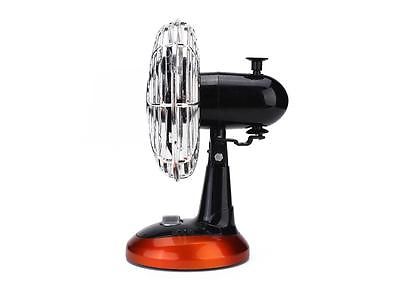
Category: fan